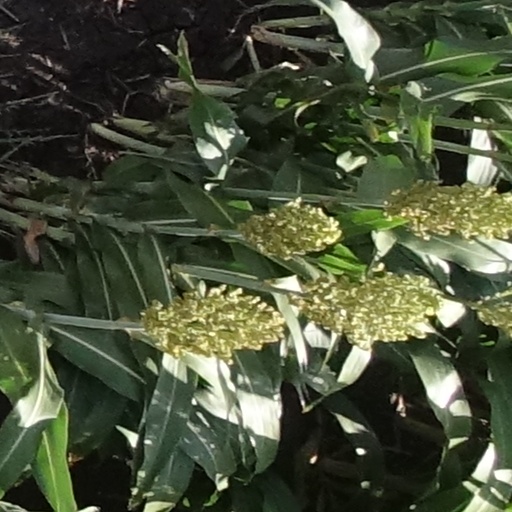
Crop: sorghum